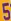
Number: 5